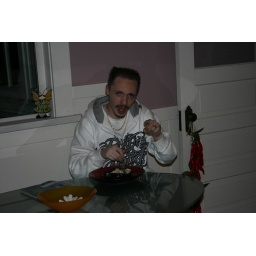
Very helpful brothers and super cute puppy dogs help get the house ready for sale in Seattle